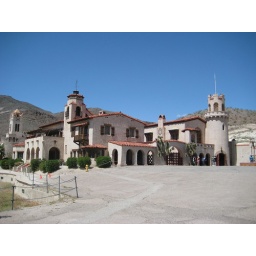
The castle isn't Scotty's, his rich friends from out east built it as their summer house around the 1920s.